Hotham Hall, Putney

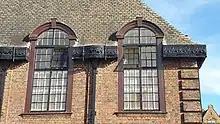
Close up of Hotham Hall windows, taken from Gamlen Road.

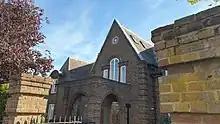
Entry to Hotham Hall, Putney, with gate posts and front door porch.

St Mary's Hall was designed by painter and architect Robert Douglas Wells (1875-1963), who also designed Grand Falls House in Grand Falls-Windsor, Newfoundland. The building was constructed by William Brown & Sons, and opened by local magistrate and MP for Wandsworth, Putney Mr Samuel Samuel in 1913.